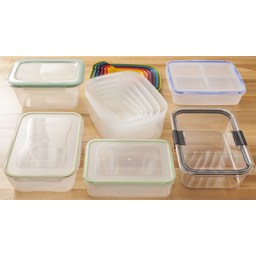
Label: plastic